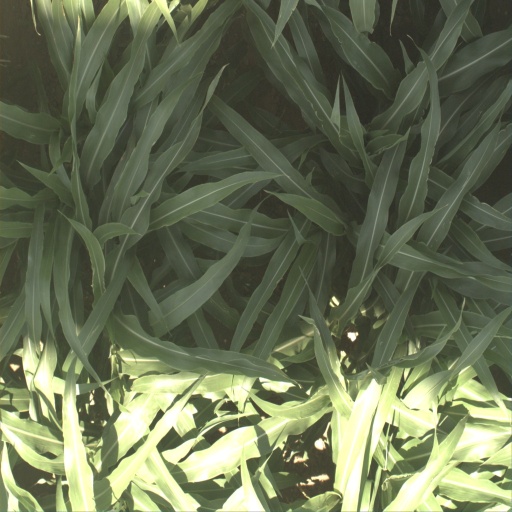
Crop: sorghum